Michael Mmoh

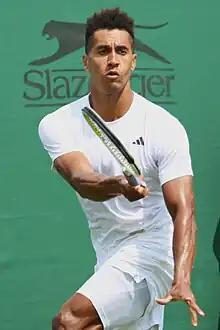
Mmoh at the 2023 Wimbledon Championships

Michael Mmoh (born January 10, 1998) is an American professional tennis player.